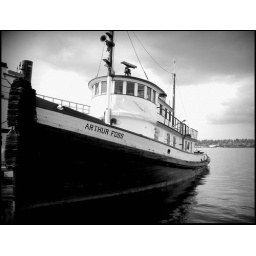
Ship in black and white